List of operations conducted by Delta Force

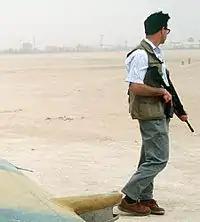
A Delta Force operator as a part of personal security detail (PSD) to General Norman Schwarzkopf.

Delta's very first tasking began the night after they successfully completed their operational assessment on 4 November 1979 when Iranian students stormed the U.S. Embassy in Tehran. Delta was immediately tasked to rescue the hostages and began training on storming the embassy with a compound mock-up built by military combat engineers at Eglin Air Force Base, Florida, while putting together a complex multi-stage rescue operation involving a rigid schedule and demanding helicopter night-flying skills using first-generation night vision goggles. The rescue force was to be inserted by air force special operations C-130s at night to a remote location in the desert outside Tehran called Desert One, and meet with a group of marine RH-53 Sea Stallion helicopters, flown in from the U.S.S. Nimitz aircraft carrier staged nearby in the Indian Ocean. The helicopters would then be refueled on the ground at Desert One by refueling specialists using specially designed fuel bladders inside the C-130s. The refueled helicopters and the rescue force (composed of Delta and Rangers) would then fly to a hidden staging location outside Tehran and hide until the next evening. On the evening of the rescue, Delta would drive to the embassy compound using pre-staged trucks, assault the compound and rescue the hostages, and take them across the street to a soccer stadium where the helicopters would have landed to extract them and take them to a nearby airfield which the Rangers would have assaulted and captured. C-141s would then extract the entire rescue force with hostages and the helicopters would be destroyed and left behind.